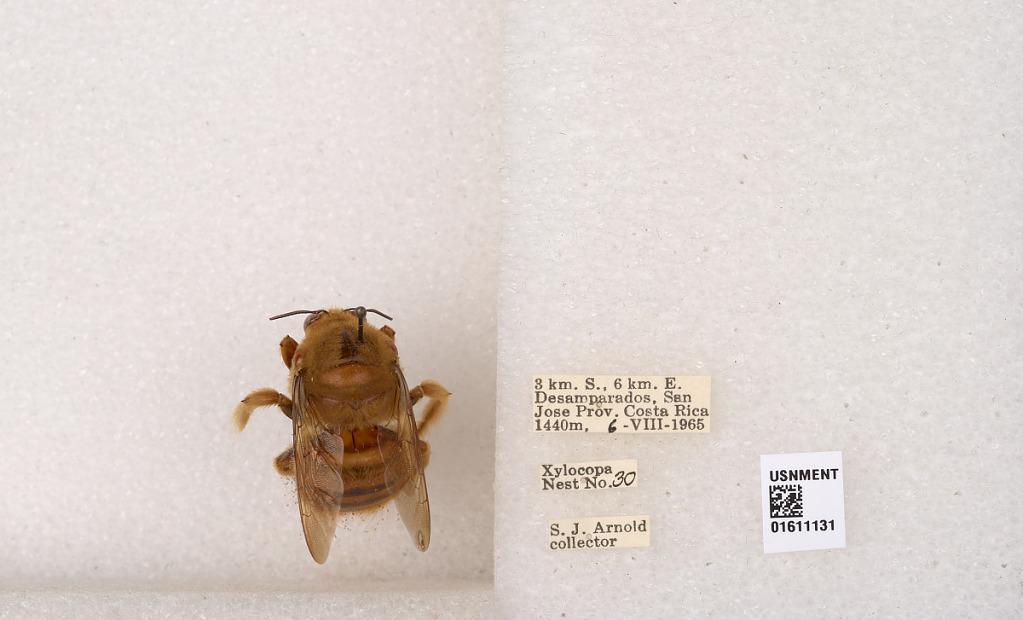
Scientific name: Xylocopa
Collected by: Bridwell
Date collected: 1965-8-6
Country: Costa Rica
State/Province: San Jose
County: Desamparados
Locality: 3 km. S., 6 km. E. Desamparados